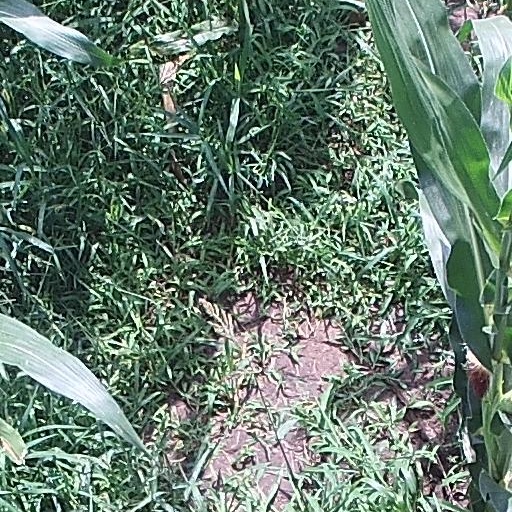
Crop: maize; corn